Richard "Popcorn" Wylie

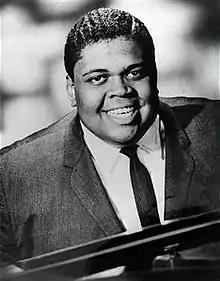

Richard Wayne Wylie (June 6, 1939 – September 7, 2008), often known as Popcorn Wylie, was an American pianist, bandleader, songwriter, occasional singer, and record producer who was influential in the early years of Motown Records and was later known for his work on many records in the Northern soul genre.